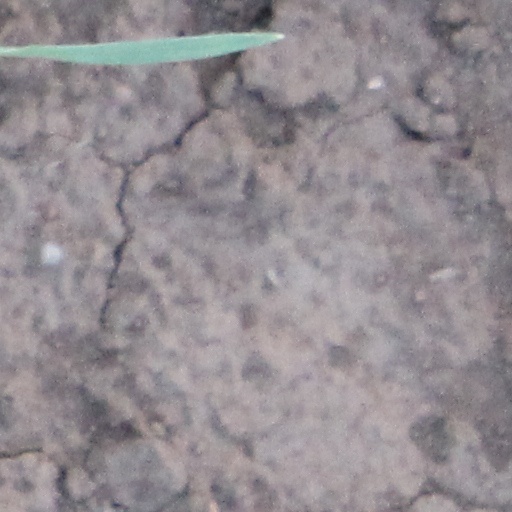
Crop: wheat